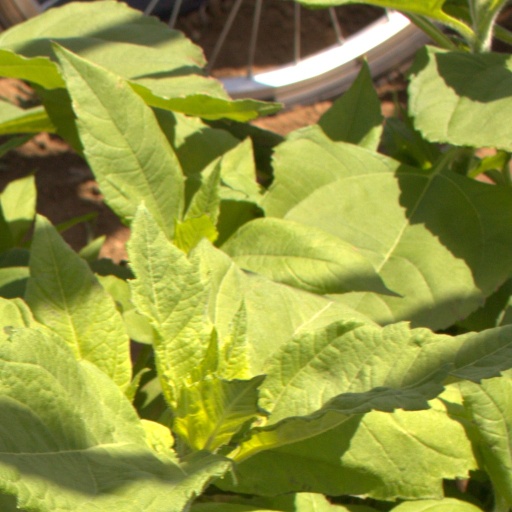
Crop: Jerusalem artichoke